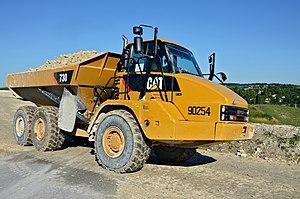
Tombereau articulé Caterpillar 730 sur un des sites de travaux de laLGV Sud Europe Atlantique, Blanzac, Charente, France.
Caterpillar Inc est un groupe industriel américain, fabriquant des machines dans les domaines de la construction, des mines et de la forêt. Ce manufacturier fabrique des bulldozers, des chargeurs sur pneus, des pelles mécaniques hydrauliques, des tombereaux, des décapeuses, des moteurs Diesel ainsi que des groupes électrogènes.